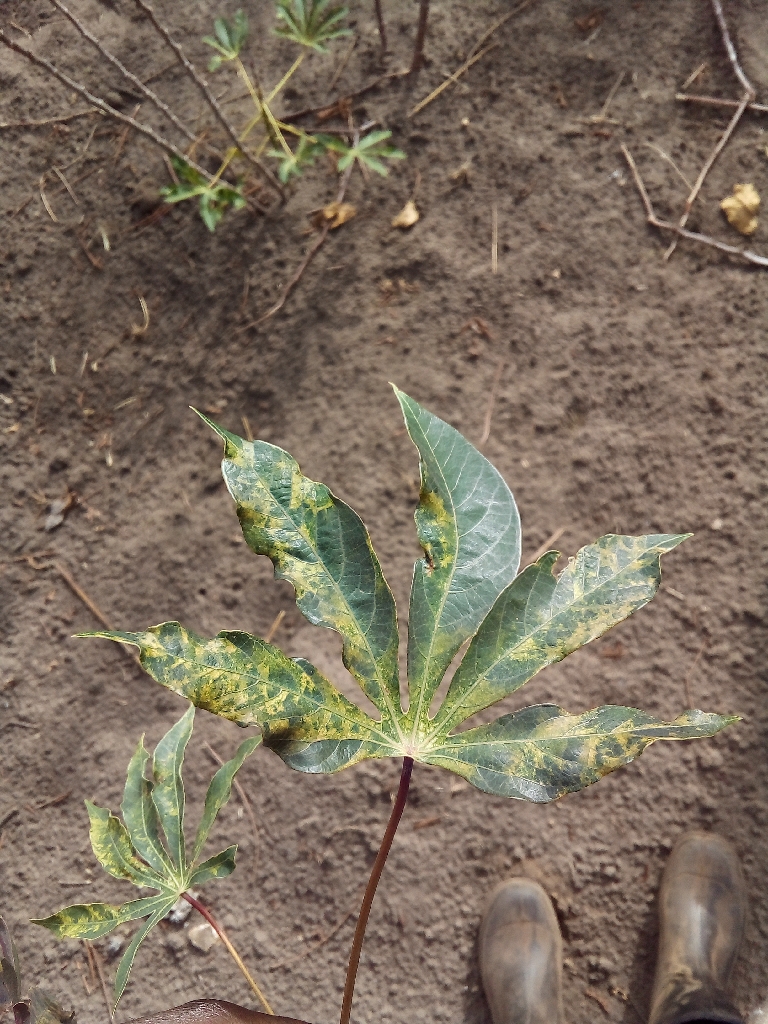
Label: cassava mosaic disease (cmd)